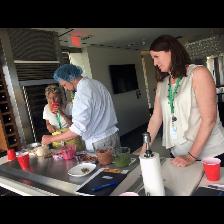
Label: Human